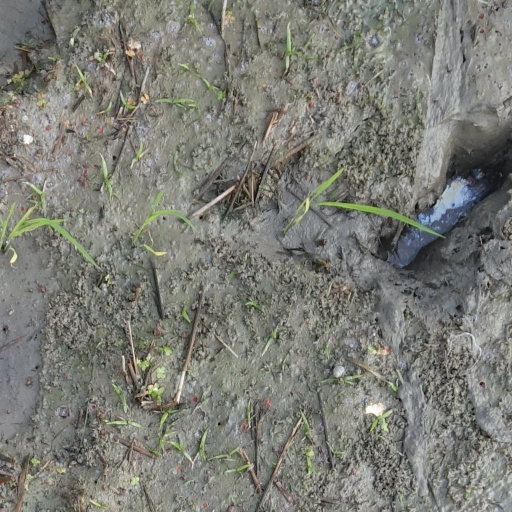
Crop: rice